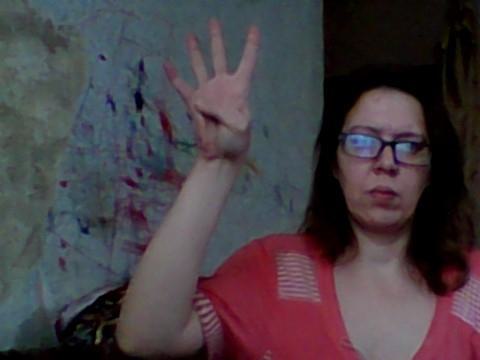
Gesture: four